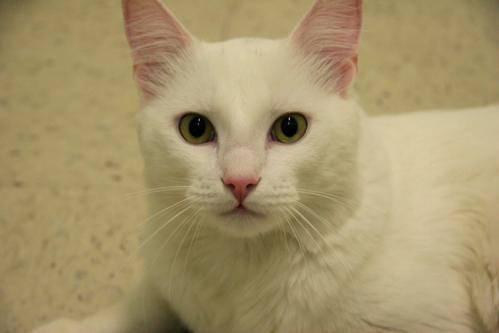
cat